Chrispijn van den Broeck

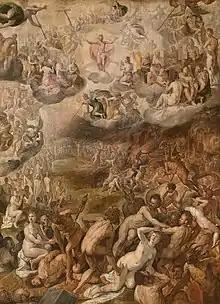
"The last judgement"

Van den Broeck became a citizen of Antwerp in 1559. He married Barbara de Bruyn. Their daughter Barbara van den Broeck (1560 -?) became an engraver who mainly created reproductions after her father's work. Crispijn may have lived in Italy for some time, but there is no evidence of this.